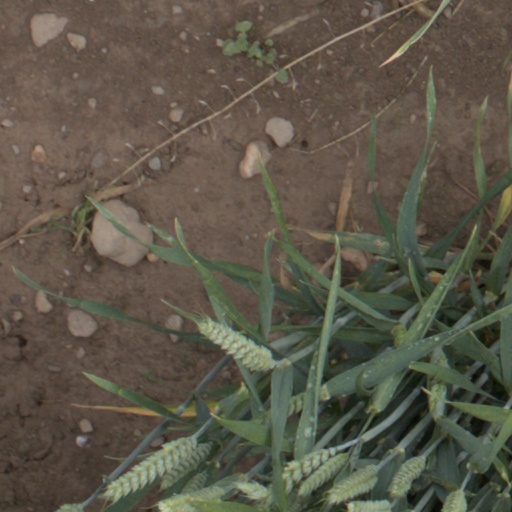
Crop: wheat